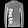
Label: Pullover